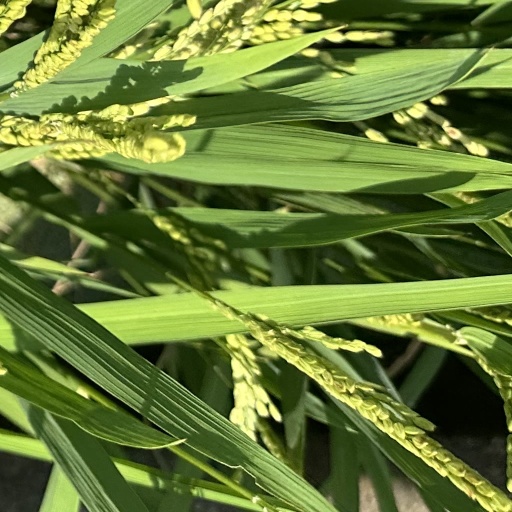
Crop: rice